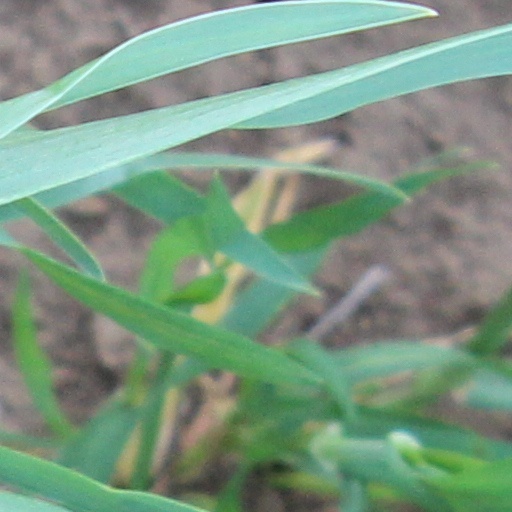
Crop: wheat